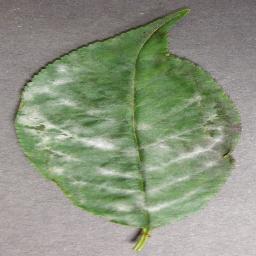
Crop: cherry
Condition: (including_sour)_powdery_mildew